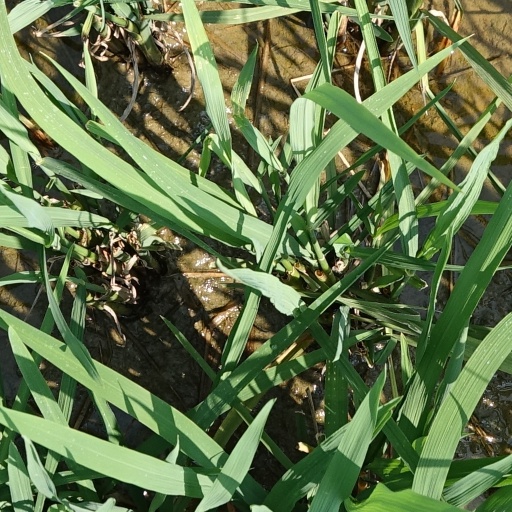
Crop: rice